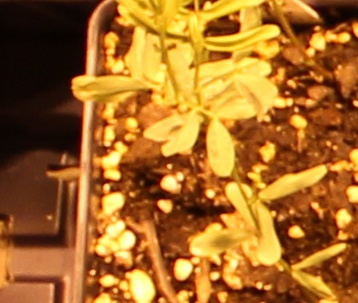
Label: Lentil